Reyes Romero

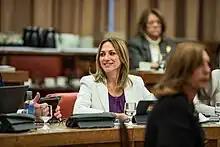

María de los Reyes Romero Vilches (born December 30, 1967), known as just Reyes Romero, is a Spanish politician for the Vox party and a member of the Congress of Deputies since 2019.